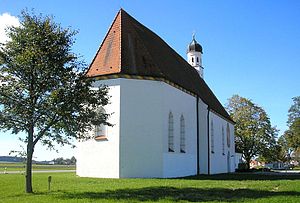
Jesenwang / Geografi
Kirken St. Willibald fra det 15. århundrede, ligger lidt øst for Jesenwang
Jesenwang er en kommune i Landkreis Fürstenfeldbruck der ligger i den vestlige del af Regierungsbezirk Oberbayern i den tyske delstat Bayern. Den er en del af Verwaltungsgemeinschaft Mammendorf.